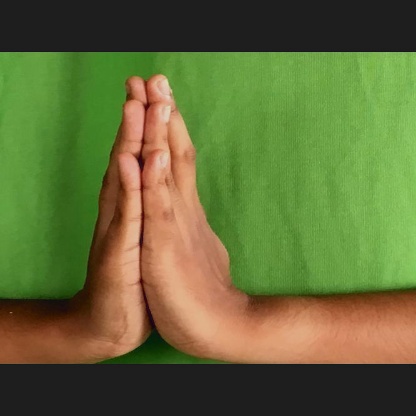
Mudra: Anjali